Answer in natural language. How many Doorways are visible in the scene? Choose between the following options: 1, 2, 4, 3 or 0
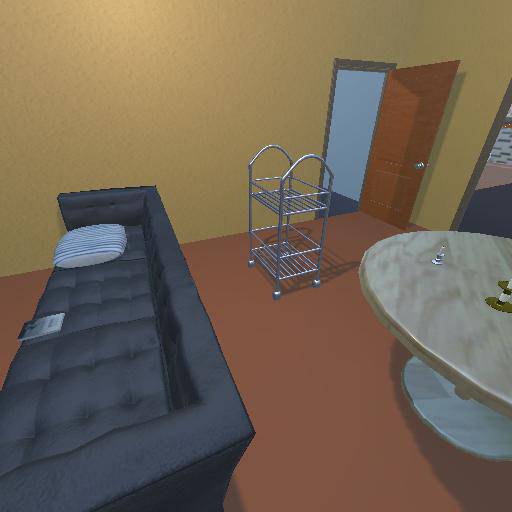
<answer>1</answer>